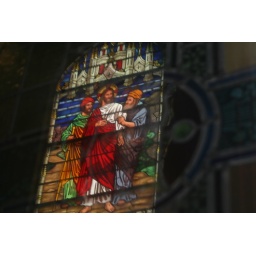
The image that is in focus was the reflection of one of the stained glass windows in the same church off Duval.